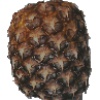
Label: Pineapple 1